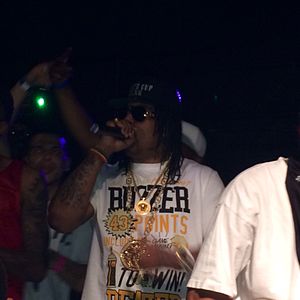
Lil' Flip
Lil' Flip, født som Wesley Weston, Jr. den 3. marts 1981 er en amerikansk hiphop-kunstner og rapper fra Houston, Texas i USA. Hans første album The Leprechaun solgte 100.000 eksemplarer og gjorde ham landskendt. Lil' Flip er også en spillebar figur i spillet Def Jam: Fight for NY fra 2004.